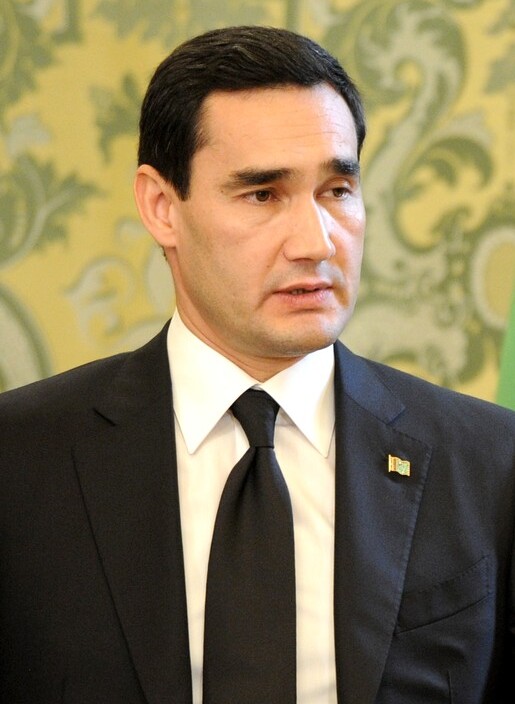
ประธานาธิบดีเติร์กเมนิสถาน

| post = ประธานาธิบดีและหัวหน้าคณะรัฐมนตรี
| body = แห่งเติร์กเมนิสถาน
| insignia = Emblem of Turkmenistan.svg
| insigniasize = 100
| insigniacaption = ตราแผ่นดินของเติร์กเมนิสถาน|ตราแผ่นดิน
| flag = Flag of the President of Turkmenistan.svg
| flagsize = 165
| flagborder = yes
| flagcaption = ธงประจำตำแหน่ง
| image = Vladimir Putin and Serdar Berdimuhamedow (2022-06-10) 02 (cropped).jpg
| imagesize = 165
| incumbent = เซร์ดาร์ เบร์ดือมูฮาเมดอว์
| incumbentsince = 19 มีนาคม ค.ศ. 2022
| type = ประมุขแห่งรัฐหัวหน้ารัฐบาล
| member_of = • คณะรัฐมนตรีเติร์กเมนิสถาน|คณะรัฐมนตรี• คณะมนตรีความมั่นคงแห่งรัฐเติร์กเมนิสถาน|คณะมนตรีความมั่นคงแห่งรัฐ
| residence = ทำเนียบประธานาธิบดีโอกุซข่าน
| seat = อาชกาบัต
| appointer = ผลโหวตยอดนิยมโดยตรง
| termlength = 7 ปี
| termlength_qualified = สามารถต่อสมัยได้
| formation = 2 พฤศจิกายน ค.ศ. 1990 27 ตุลาคม ค.ศ. 1991
| first = ซาปาร์มือรัต นือยาซอว์
| succession = List of Chairmen of the Assembly of Turkmenistan|ประธานสมัชชาเติร์กเมนิสถาน
| deputy = รองประธานาธิบดีเติร์กเมนิสถาน
| salary = 10,800 ดอลลาร์สหรัฐต่อปี
ประธานาธิบดีเติร์กเมนิสถาน () มีชื่อทางการว่า ประธานาธิบดีและหัวหน้าคณะรัฐมนตรีเติร์กเมนิสถาน เป็นตำแหน่งประมุขแห่งรัฐและหัวหน้ารัฐบาลของประเทศเติร์กเมนิสถาน ประธานาธิบดียังดำรงตำแหน่งผู้บัญชาการทหาร|ผู้บัญชาการทหารสูงสุดของกองทัพเติร์กเมนิสถานกับประธานState Security Council of Turkmenistan|คณะมนตรีความมั่นคงแห่งรัฐด้วย
ปัจจุบัน ผู้ดำรงตำแหน่งนี้คือเซร์ดาร์ เบร์ดือมูฮาเมดอว์ ประธานาธิบดีคนที่สามในประวัติศาสตร์ของประเทศนับตั้งแต่เป็นเอกราชหลังการล่มสลายของสหภาพโซเวียตใน ค.ศ. 1991 เขาดำรงตำแหน่งต่อจากกูร์บันกูลือ เบร์ดือมูฮาเมดอว์ พ่อของเขาที่ลงจากตำแหน่งใน ค.ศ. 2022 หลังดำรงตำแหน่งเป็นเวลา 15 ปี ในการเลือกตั้ง ค.ศ. 2022 เซร์ดาร์ได้รับคะแนนเสียง 72.97% ต่อผู้ลงสมัครรับเลือกตั้งคนอื่นเก้าคน ประเทศนี้ผ่านร่างปฏิรูปที่ยุบการจำกัดวาระของประธานาธิบดีและยกเลิกข้อจำกัดที่อายุต่ำกว่า 70 ปีใน ค.ศ. 2016 และขยายสมัยดำรงตำแหน่งจาก 5 ปีไปเป็น 7 ปี
== ความต้องการและการถอดถอนออกจากตำแหน่ง ==
ความต้องการของผู้ลงสมัครรับเลือกตั้งเป็นประธานาธิบดีเติร์กเมนิสถานต้องเป็นไปตามเงื่อนไขนี้:
* ต้องเกิดในประเทศเติร์กเมนิสถาน
* ต้องพูดภาษาเติร์กเมนได้อย่างเชี่ยวชาญ
* ต้องมีอายุอย่างน้อย 40 ปี
* ต้องอาศัยอยู่ในประเทศเติร์กเมนิสถานต่อเนื่องเป็นเวลา 15 ปี
* ต้องได้รับจ้าง
อำนาจของประธานาธิบดีเติร์กเมนิสถานอาจถูกยกเลิกตามรัฐธรรมนูญเติร์กเมน มาตรา 57 ในกรณีที่ประธานาธิบดี:
* ไม่สามารถปฏิบัติหน้าที่เนื่องจากเจ็บไข้ได้ป่วย
* ละเมิดรัฐธรรมนูญและกฎหมายมหาชน
* การอภิปรายไม่ไว้วางใจประธานาธิบดี
ถ้าประธานาธิบดีถูกถอดถอนออกจากตำแหน่ง List of Chairmen of the Assembly of Turkmenistan|ประธานสมัชชาจะดำรงตำแหน่งประธานาธิบดีรักษาการ โดยจะต้องมีการจัดการเลือกตั้งไม่นานกว่า 60 วันนับตั้งแต่วันถอดถอน
==รายนาม==
| class="wikitable" style="width: 60%;"
! width="2%" |ลำดับ
! width="20%" |ชื่อ(เกิดและเสียชีวิต)
! width="100px" |ภาพ
!เริ่มวาระ
!สิ้นสุดวาระ
!จำนวนปีและวันที่ดำรงตำแหน่ง
!การเลือกตั้ง
!พรรคการเมือง
|-
!rowspan=2|1
|rowspan=2|ซาปาร์มือรัต นือยาซอว์(ค.ศ. 1940–2006)
|rowspan=2|File:Saparmurat Niyazov in 2002.jpg|100px
|rowspan=2|2 พฤศจิกายน ค.ศ. 1990
|rowspan=2|21 ธันวาคม ค.ศ. 2006(เสียชีวิตในตำแหน่ง)
|rowspan=2|
| style="text-align: center;" |1990 Turkmenistan presidential election|1990
|Communist Party of Turkmenistan|คอมมิวนิสต์
|-
| style="text-align: center;" |1992 Turkmenistan presidential election|1992
|Democratic Party of Turkmenistan|ประชาธิปไตย
|-
! -
| rowspan="3" |กูร์บันกูลือ เบร์ดือมูฮาเมดอว์(ค.ศ. 1957–)
| rowspan="3" |File:Gurbanguly Berdimuhamedow at the Enthronement of Naruhito (1).jpg|100px
|21 ธันวาคม ค.ศ. 2006
|14 กุมภาพันธ์ ค.ศ. 2007
|
|style="text-align: center;" |_
| rowspan="2" |Democratic Party of Turkmenistan|ประชาธิปไตย
|-
!rowspan=2|2
|rowspan=2|14 กุมภาพันธ์ ค.ศ. 2007
|rowspan=2|19 มีนาคม ค.ศ. 2022
|rowspan=2|
| style="text-align: center;" |2007 Turkmenistan presidential election|20072012 Turkmenistan presidential election|2012
|-
| style="text-align: center;" |2017 Turkmenistan presidential election|2017
|นักการเมืองอิสระ|อิสระ
|-
!3
|เซร์ดาร์ เบร์ดือมูฮาเมดอว์(1981–)
|File:Serdar Berdimuhamedov - 2018 (cropped).jpg|100px
|19 มีนาคม ค.ศ. 2022
|"ดำรงตำแหน่ง"
|
| style="text-align: center;"|การเลือกตั้งประธานาธิบดีเติร์กเมนิสถาน พ.ศ. 2565|2022
| Democratic Party of Turkmenistan|ประชาธิปไตย
|
==อ้างอิง==
หมวดหมู่:ผู้นำประเทศ|
หมวดหมู่:ประธานาธิบดีเติร์กเมนิสถาน
หมวดหมู่:รายชื่อประธานาธิบดี|ต